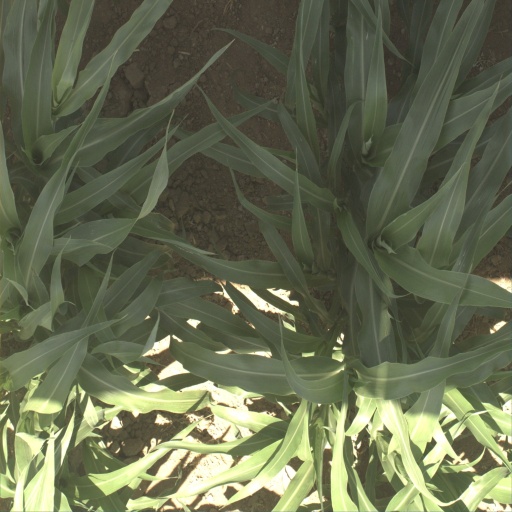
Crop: sorghum